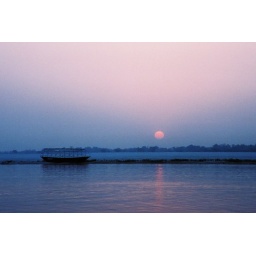
As the sun comes up, we take a boat ride on the holiest river in India, the Ganges.(070506-14)